Falmouth University

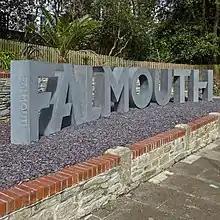
Falmouth University sign at Woodlane, by Falmouth Campus

The bulk of investment in the campus has come through EU Objective One funding, matched by UK Government funding. Over £105 million of European and other funding has been invested in Phase One and Two of Penryn Campus' development. Recent projects on site include further student accommodation, sports facilities and AIR, the Academy for Innovation and Research. Construction of The Exchange, a £10 million joint project between Falmouth and Exeter to provide further study spaces and facilities as an extension of the Library, was completed in 2013.